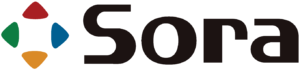
Sora Ltd.
Sora Ltd. logo
Sora Ltd. er en Japansk videospilsudvikler grundlagt af den tidligere HAL Laboratory-medarbejder Masahiro Sakurai. Det blev grundlagt i 2005, året efter Sakurais opsigelse fra sin stilling hos HAL Laboratory.